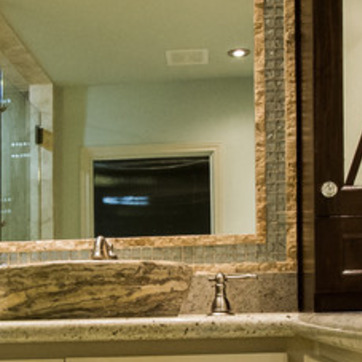
Material: mirror